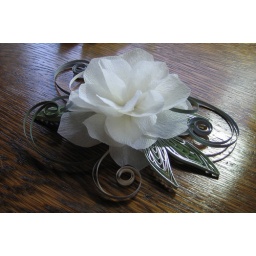
Crepe paper flower made by The Crimson Poppy with quilled embellishments added by me.